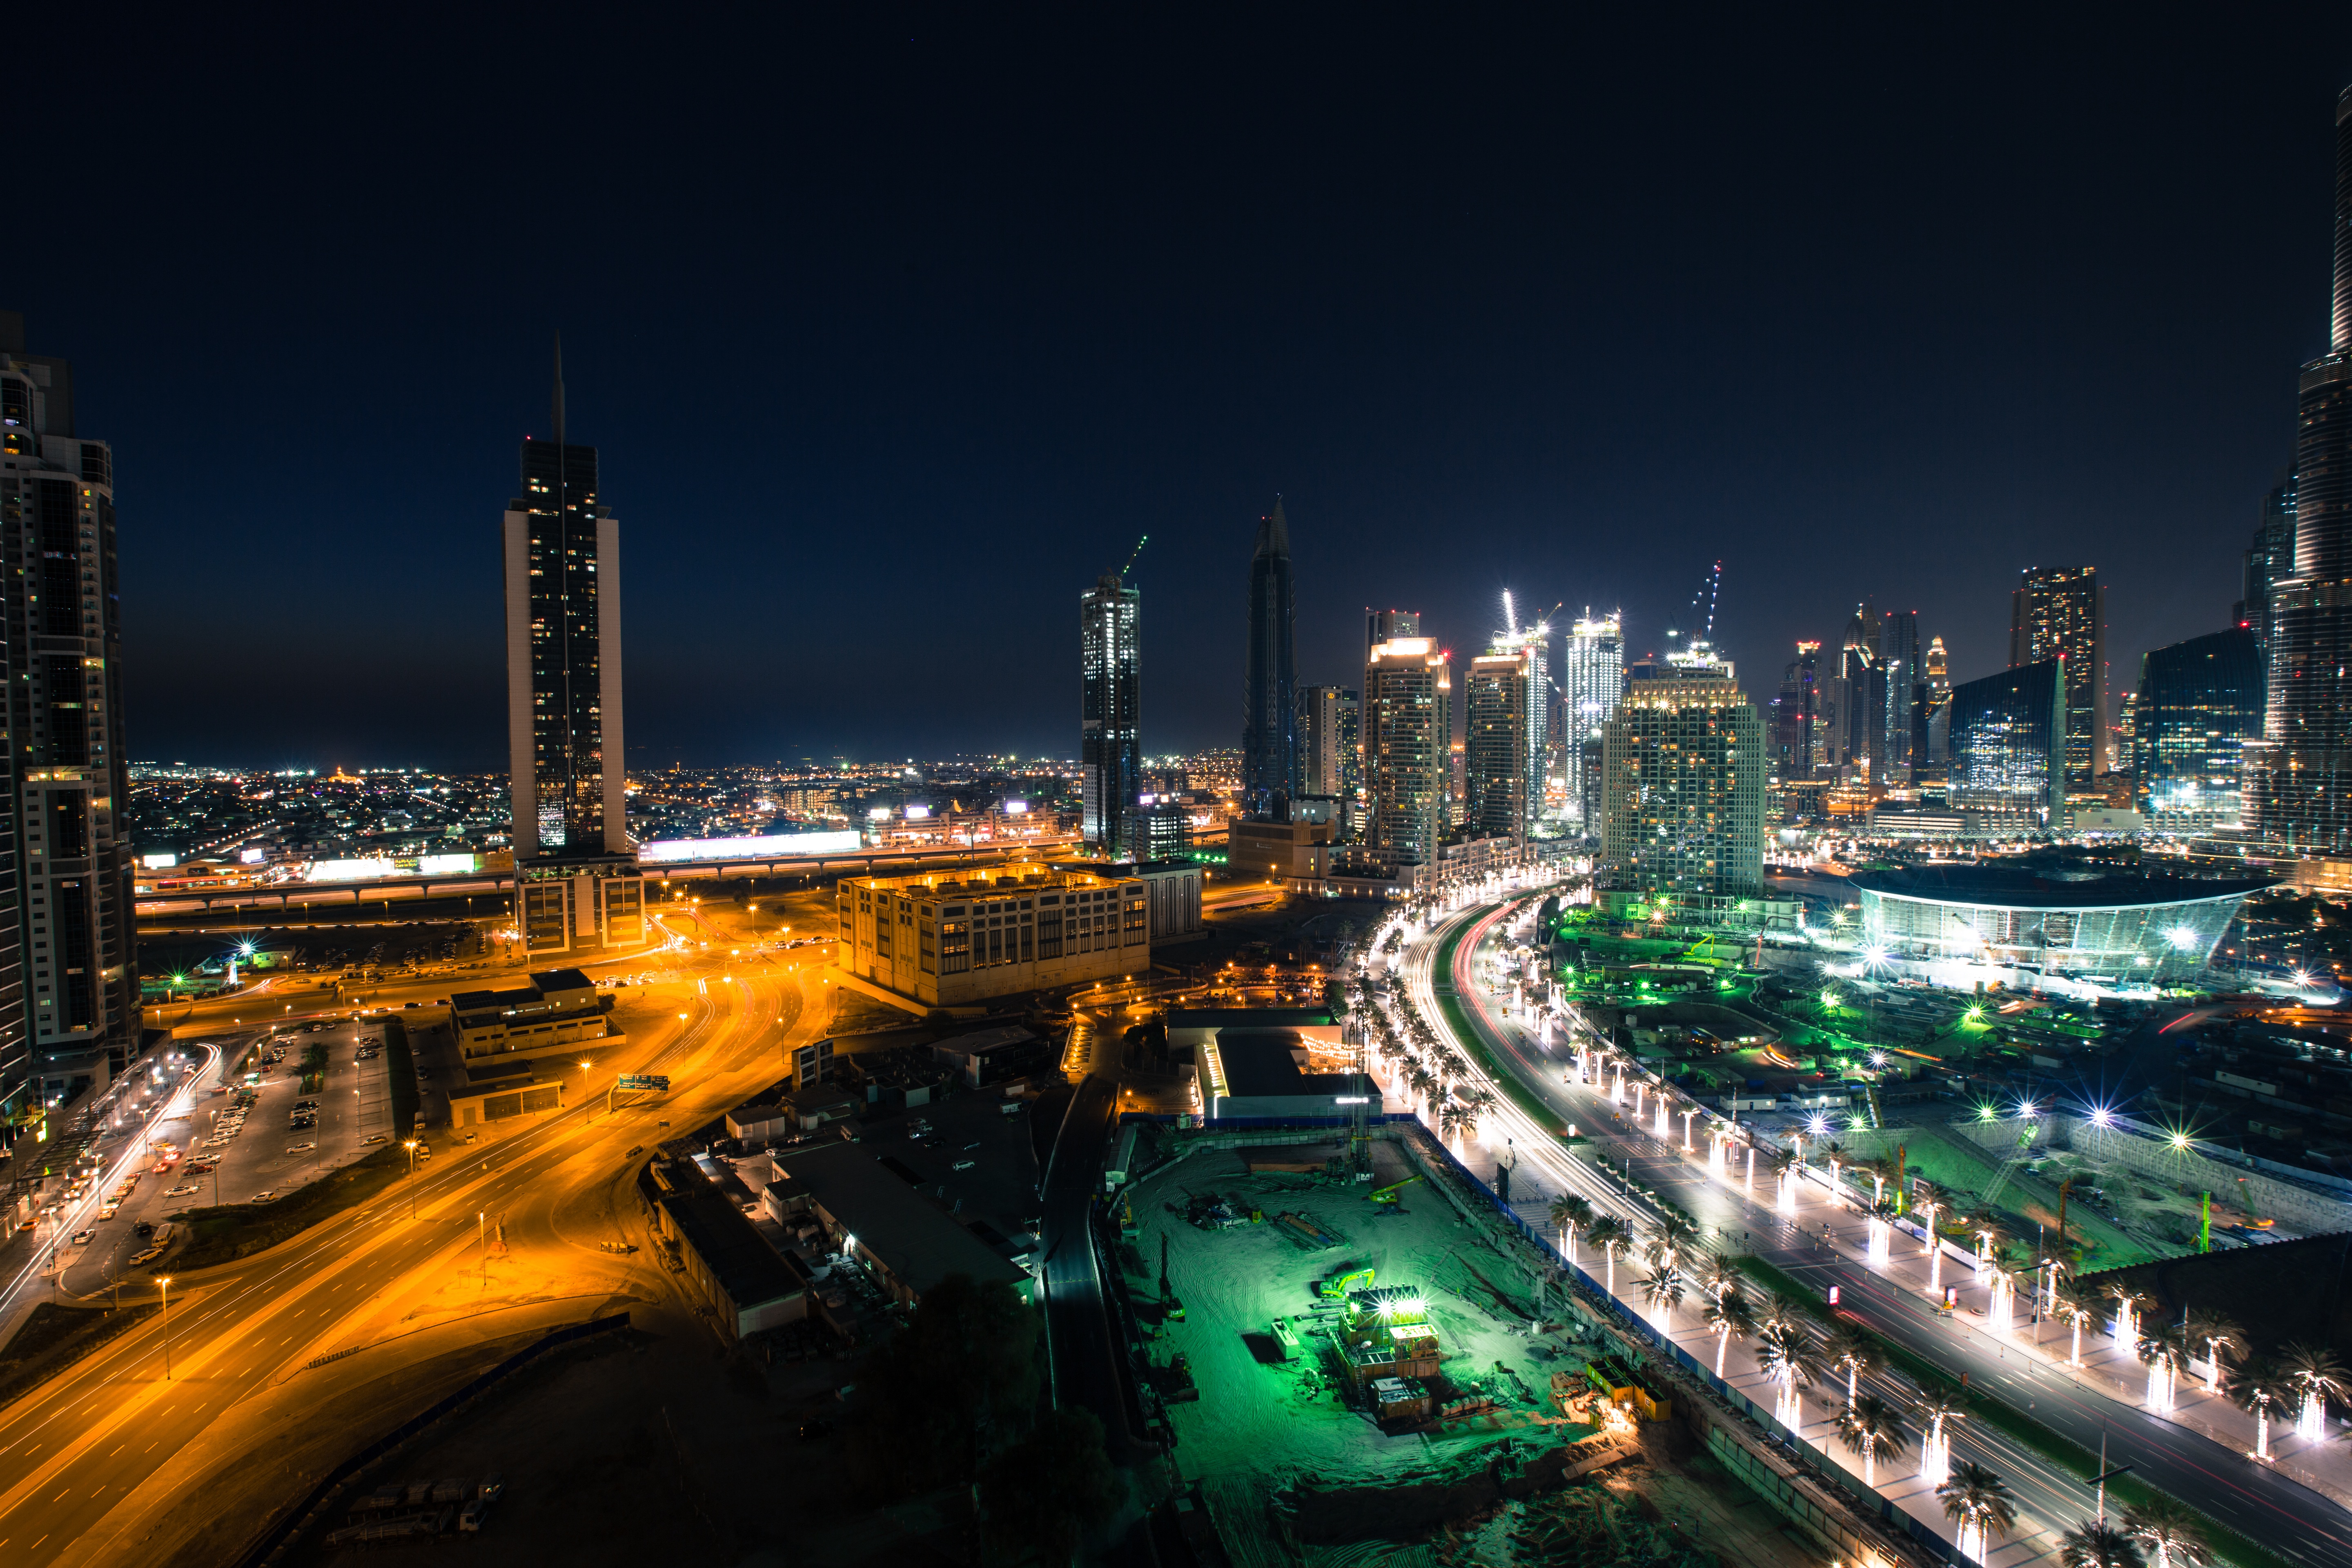
horizon, skyline, night, city, skyscraper, cityscape, panorama, downtown, dusk, evening, reflection, tower, landmark, tower block, metropolis, aerial photography, urban area, human settlement, metropolitan area